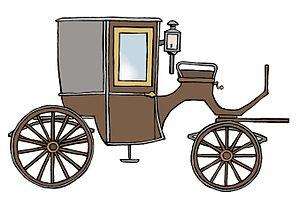
Le brougham est une voiture hippomobile proche du coupé de ville. Il a été mis au point en 1838, par les carrossiers Robinson & Cook, pour Henry Brougham, Lord Chancelier d'Angleterre.